Ainu cuisine

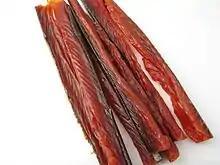
Saketoba, a famous local delicacy from Hokkaidō, said to have developed from Ainu preserved foods.

A type of dumplings. The name ' is derived from the Japanese ' which refers to dumplings or a paste made from grinding raw grains. Traditionally, ' were considered a luxury due to the time and effort necessary to produce the flour by grinding the grains with mortar and pestle. It was therefore not a usual everyday food, but one made as offerings for sacred days such as the Bear Festival (') and Ancestors’ Festival (").